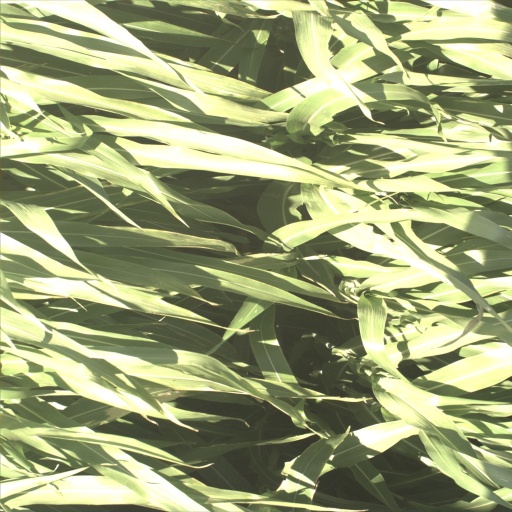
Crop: sorghum